Anthea McIntyre

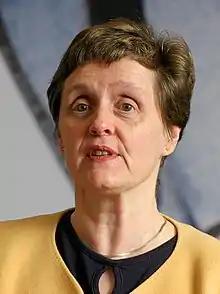

Anthea Elizabeth Joy McIntyre, (born 29 June 1954) is a British Conservative Party politician who served as a Member of the European Parliament for the West Midlands from 2011 to 2020.